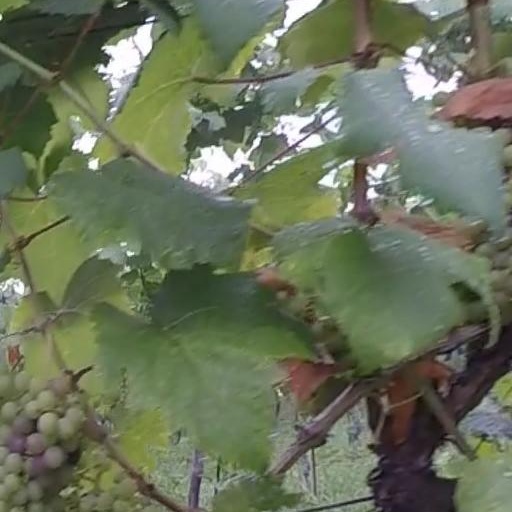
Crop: grape